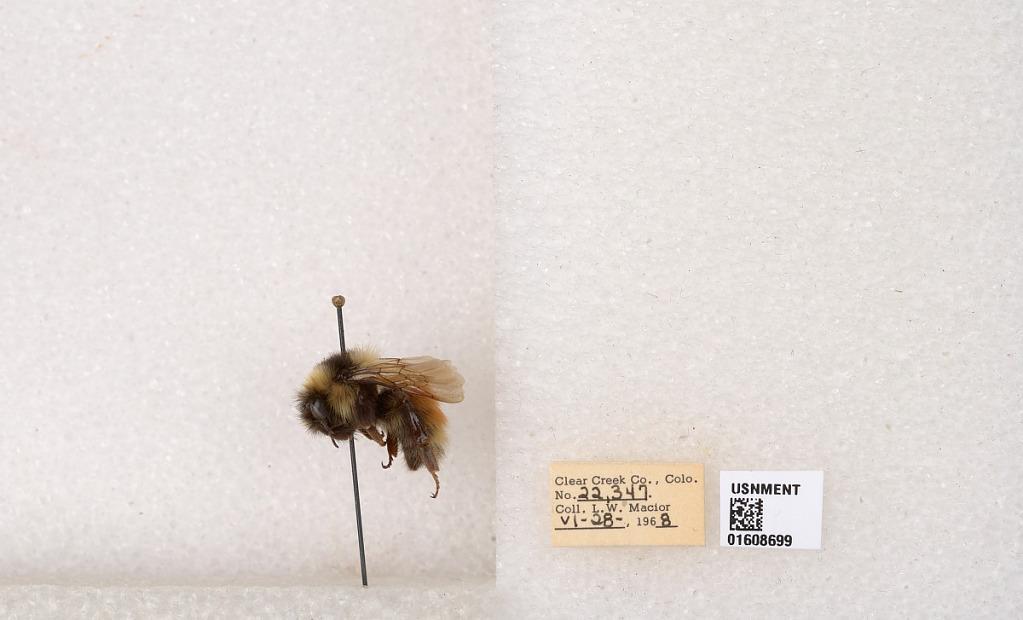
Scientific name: Bombus (Pyrobombus) sylvicola Kirby
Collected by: L. Macior
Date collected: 1968-6-28
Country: United States
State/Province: Colorado
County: Clear Creek
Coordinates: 39.6891, -105.644